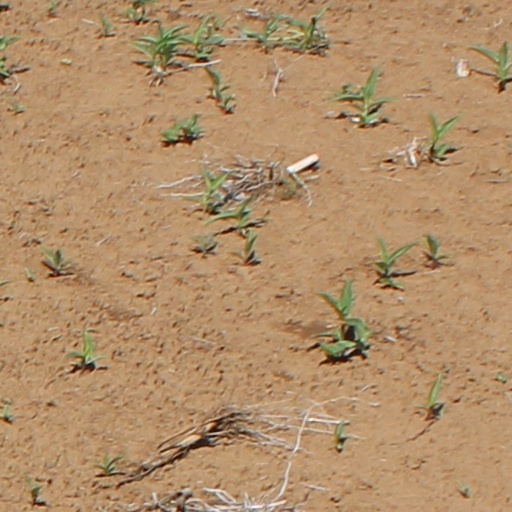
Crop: wheat